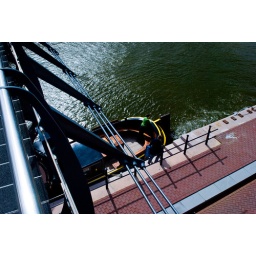
boat in the water